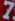
Number: 7